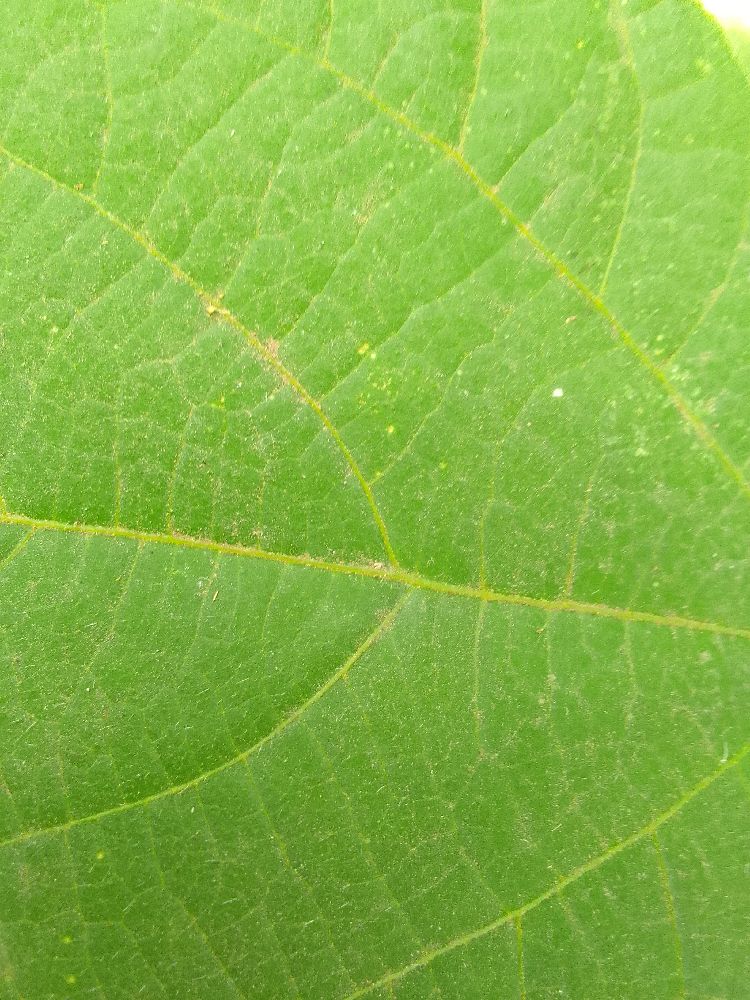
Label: healthy